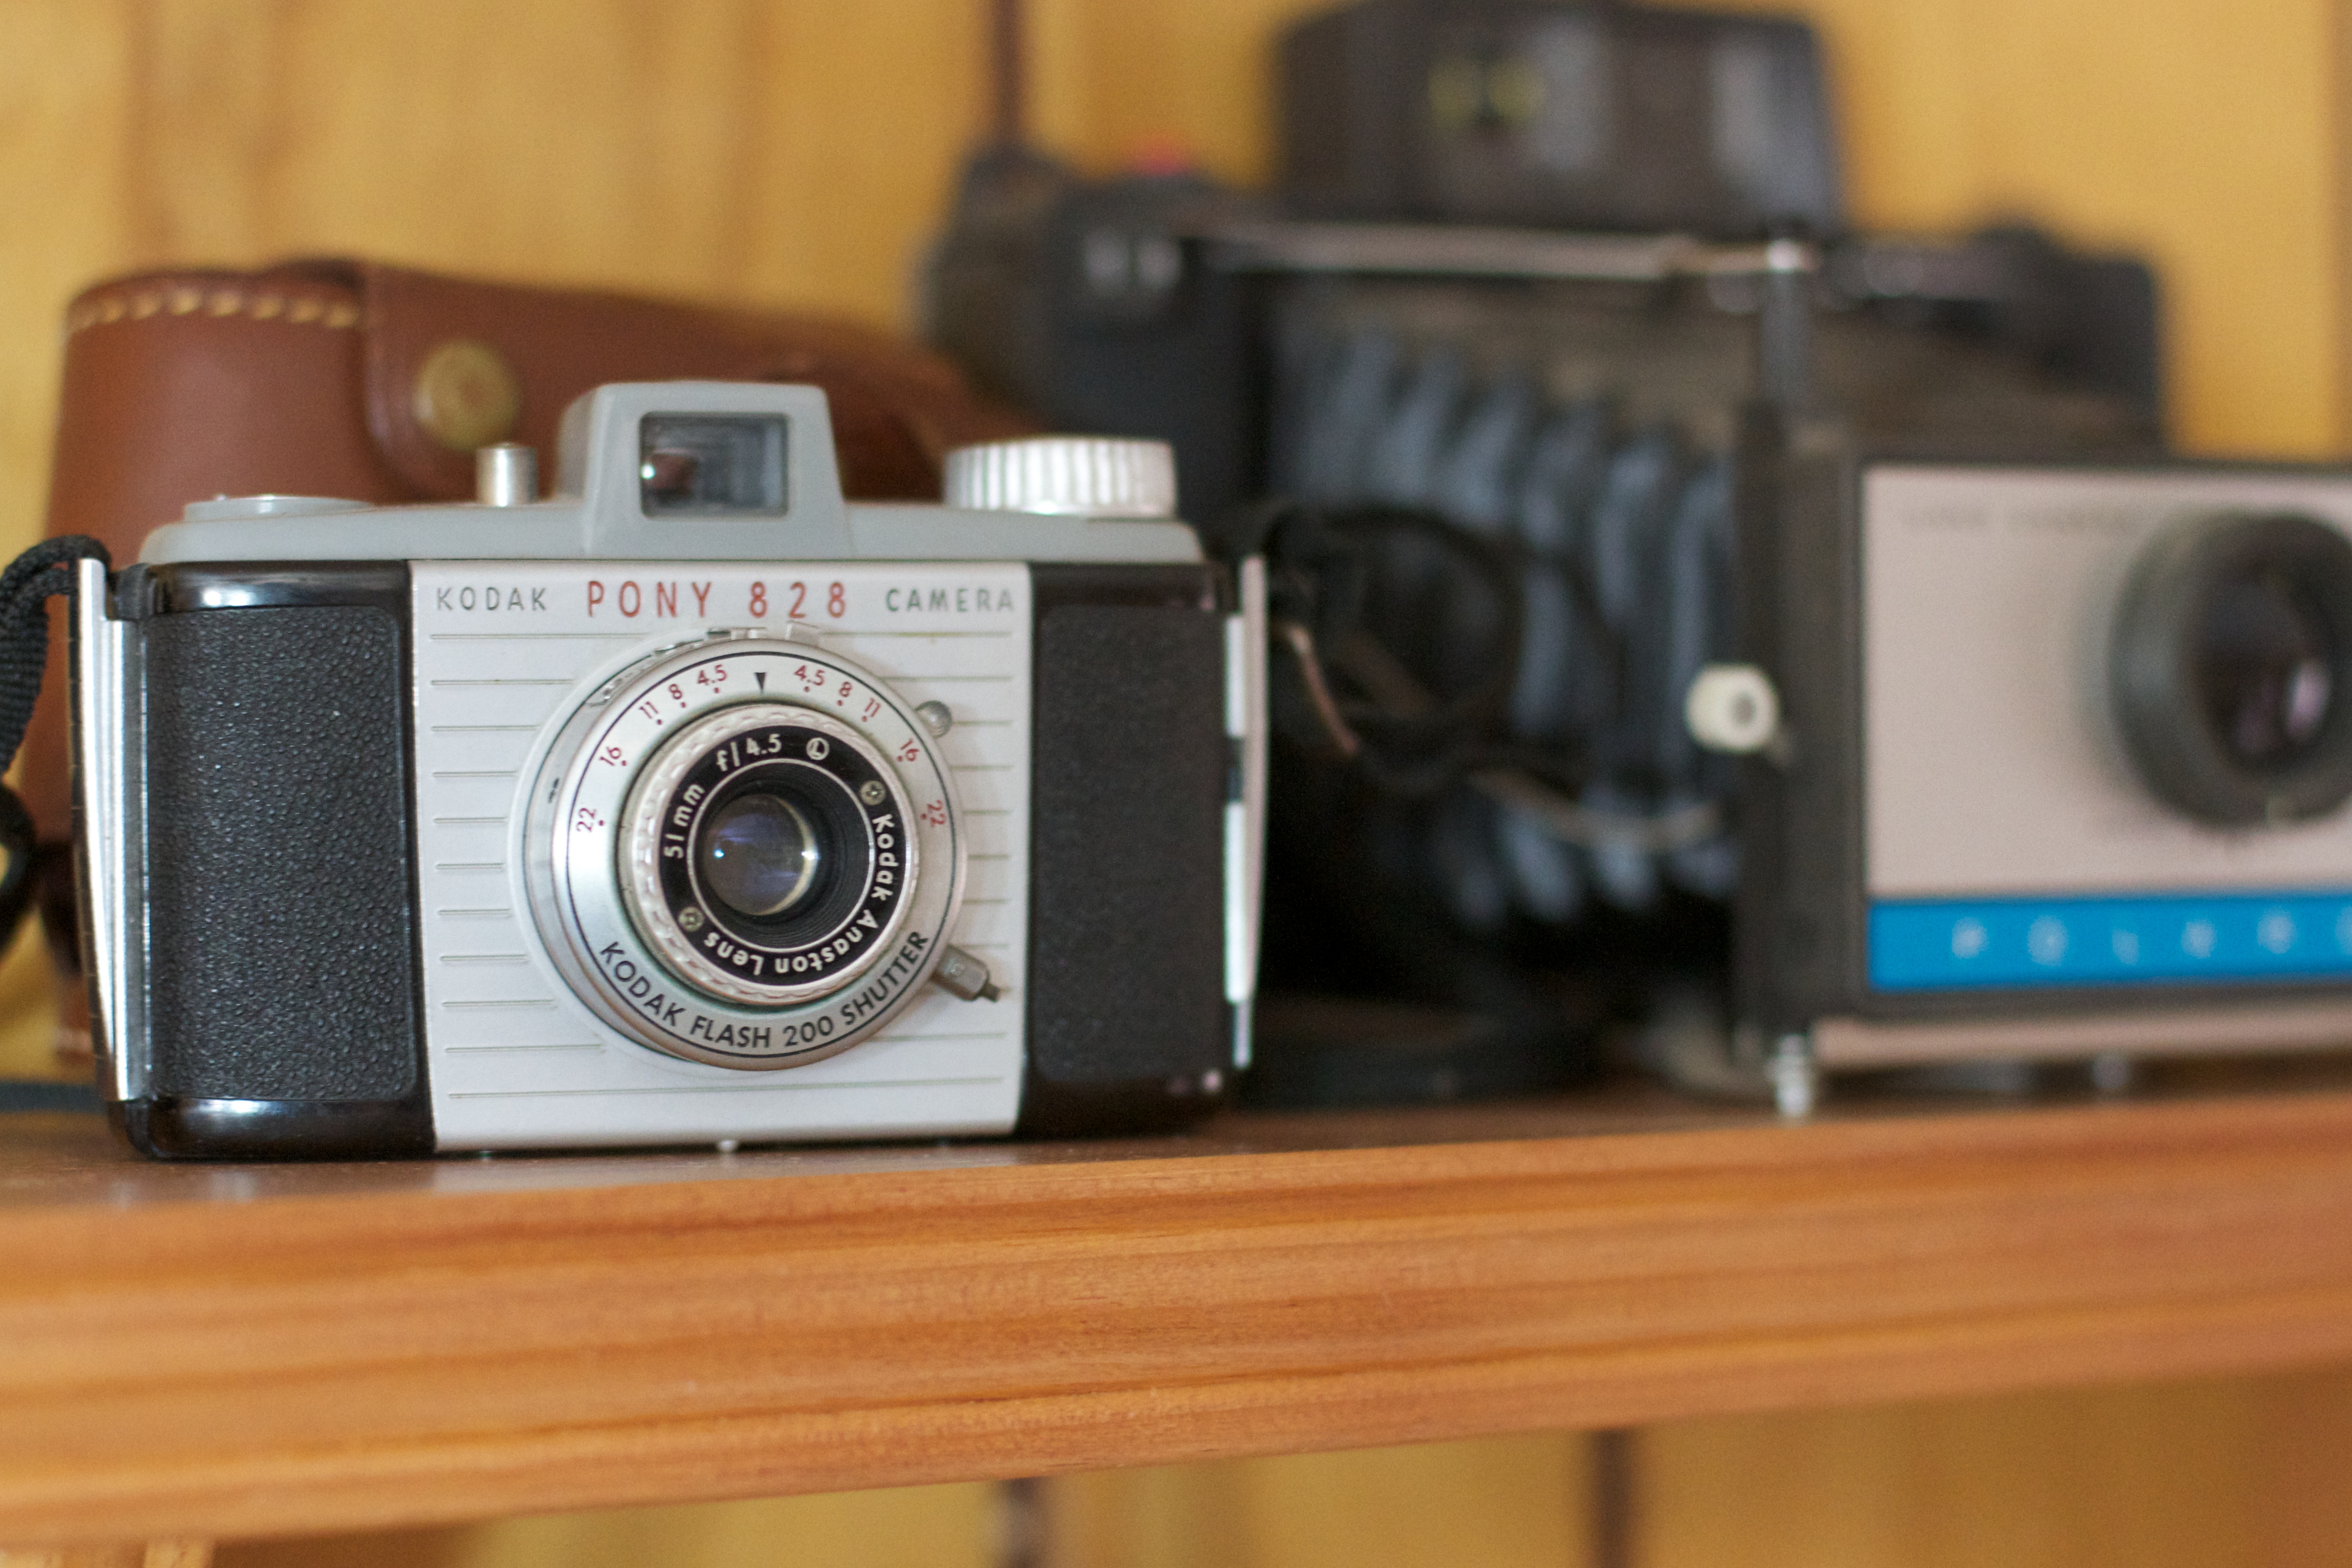
camera, product, reflex camera, digital camera, digital slr, single lens reflex camera, cameras optics, mirrorless interchangeable lens camera